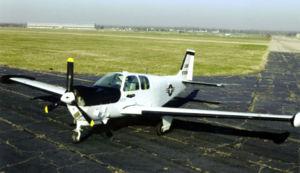
L’opération Igloo White est une opération secrète de guerre électronique conduite par l’USAF de fin janvier 1968 à février 1973, pendant la guerre du Viêt Nam.